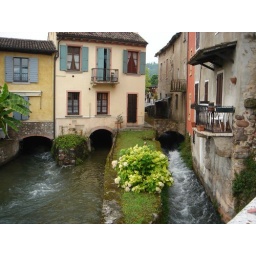
I13 Borghetto houses by river